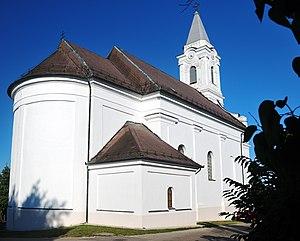
Aszófő est un village et une commune du comitat de Veszprém en Hongrie.